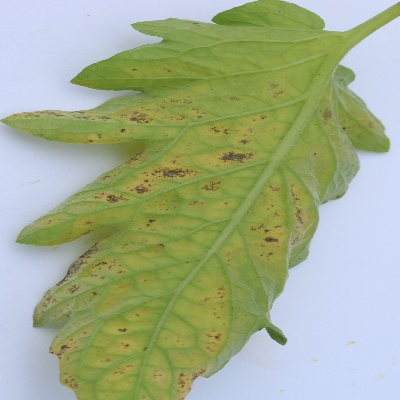
Crop: Tomato
Condition: septoria leaf spot